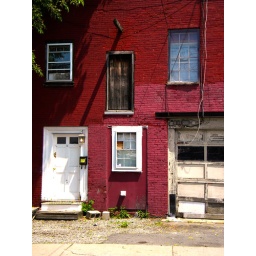
A garage in Beverly, loved all the windows and doors on the place.